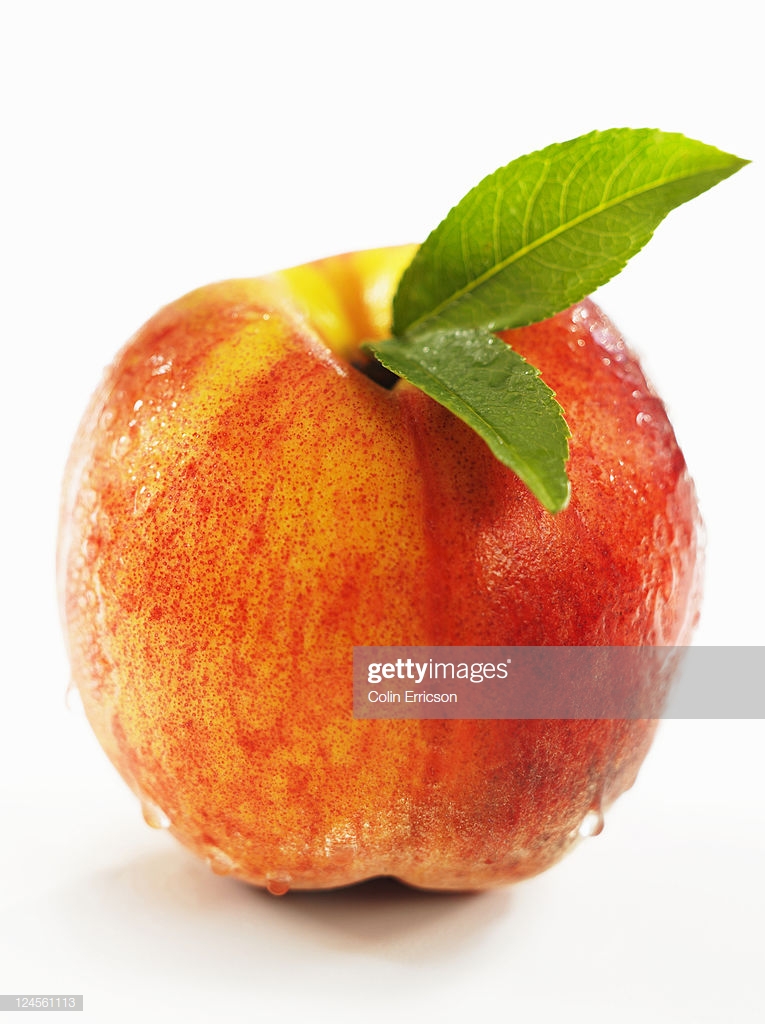
Labels: Peach leaf, Peach leaf